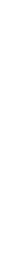
trim , edge and shave any length of hair